List of awards and nominations received by Meryl Streep

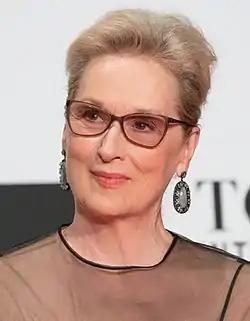
Streep at the Tokyo Film Festival in 2016

Meryl Streep is an American actress who has been recognized with numerous accolades for her work on screen and stage having being one of few individuals to be nominated for both the Triple Crown of Acting and EGOT. Streep has won three Academy Awards, two BAFTA Awards, 9 Golden Globe Awards, four Emmy Awards, and two Screen Actors Guild Awards as well as nominations for 7 Grammy Awards and a Tony Award. She received numerous honorary accolades including an Honorary César in 2003, a star on the Hollywood Walk of Fame in 2004, the AFI Life Achievement Award in 2004, the Kennedy Center Honor in 2011, the Honorary Golden Bear in 2012, and the Cecil B. DeMille Award in 2017. She was presented with the National Medal of Arts in 2010 and the Presidential Medal of Freedom in 2014 from Barack Obama.